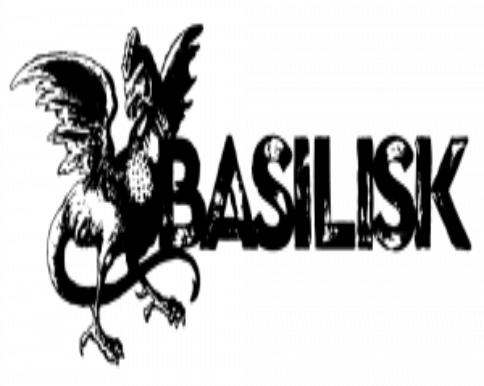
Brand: basilisk
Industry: Others